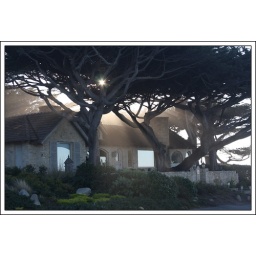
This looks like a story book house in Carmel. I think I could live there.